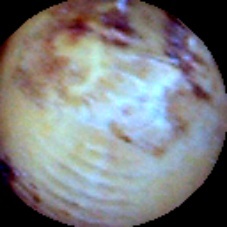
Label: Spotted